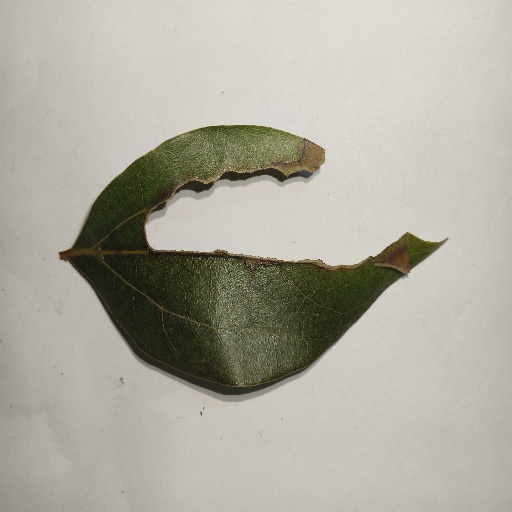
Species: Camphor
Leaf condition: Shot Hole